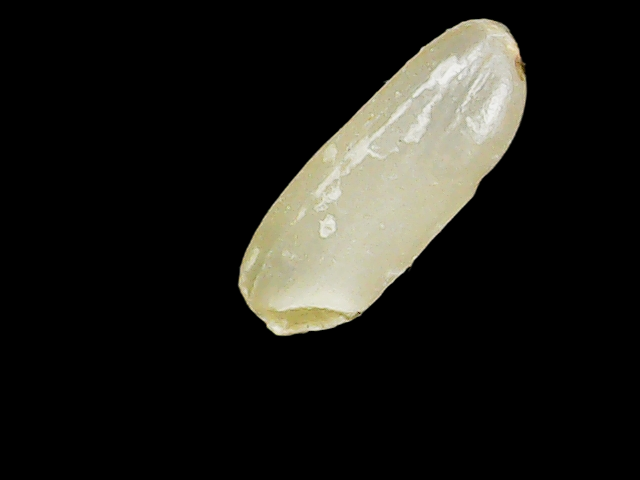
Rice variety: Binadhan17